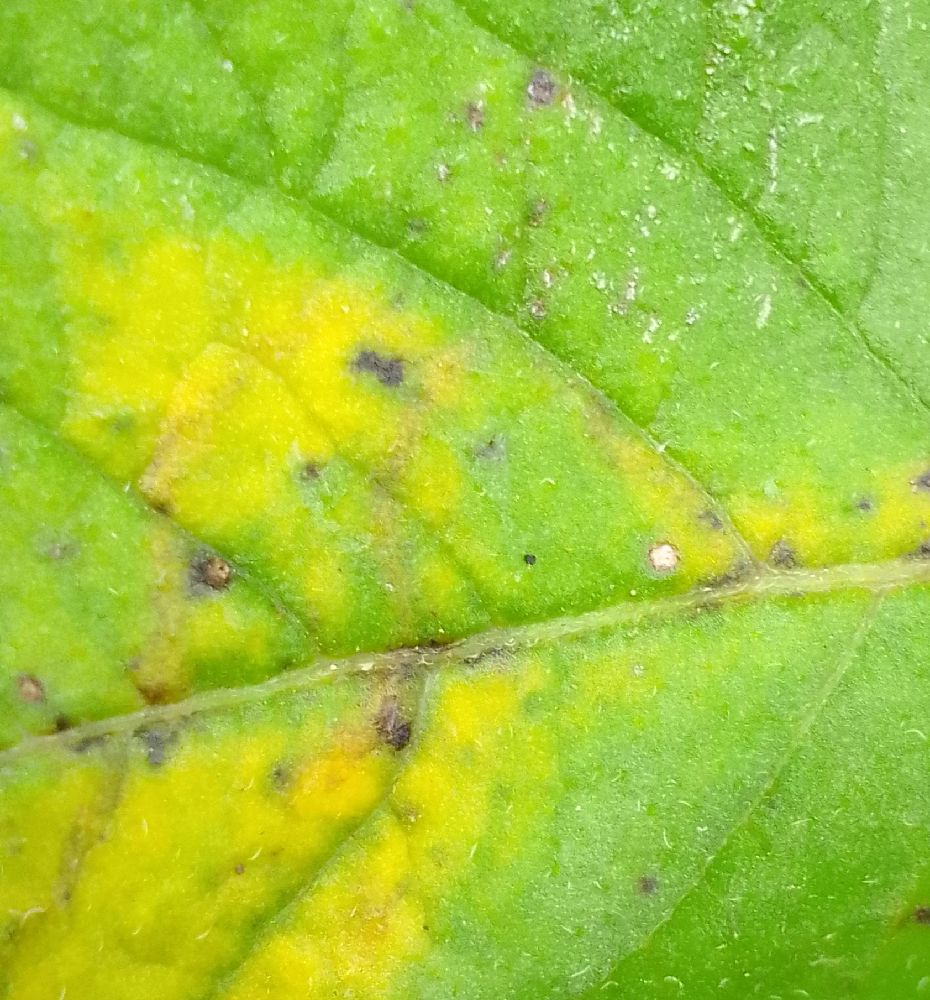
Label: Early blight